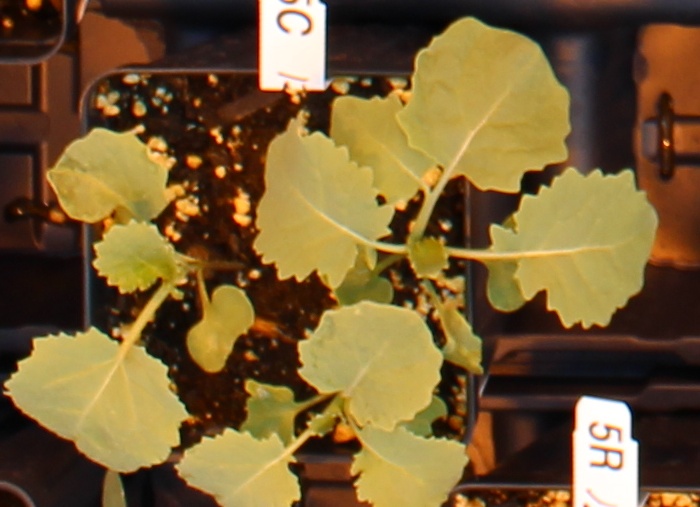
Label: Canola